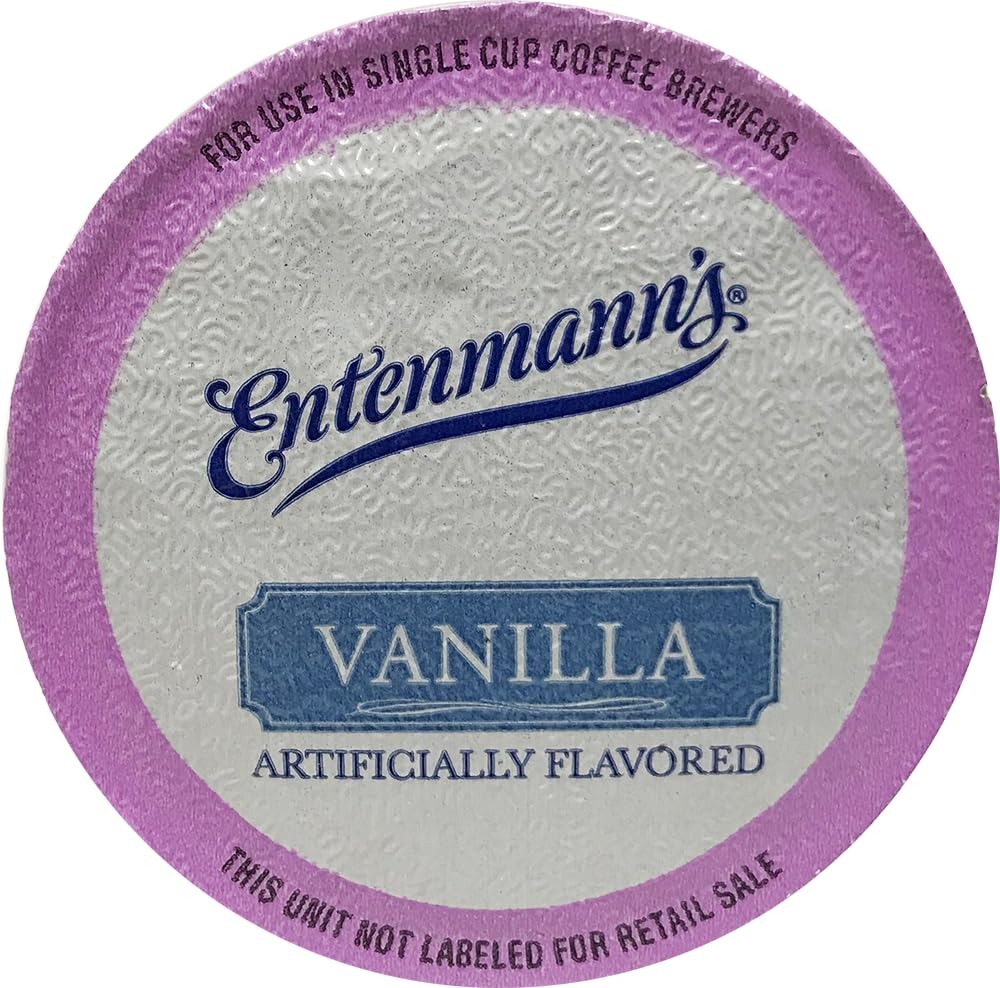
Item Name: Entenmann's Single Serve Coffee, 100 Count (Vanilla)
Bullet Point 1: BPA Free and Kosher Certified
Bullet Point 2: Creamy vanilla with a hint of spice and sweet cake flavor!
Bullet Point 3: A delicious way to start your morning
Bullet Point 4: Ships loose
Product Description: This product will not ship in original box and the cups will be packed loose.
Value: 100.0
Unit: Count

Price: 39.5